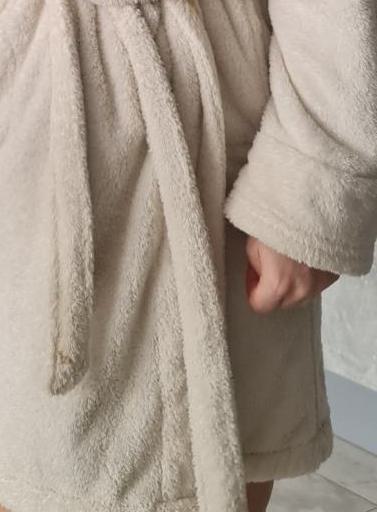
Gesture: no_gesture